History of Indiana

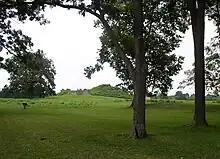
View of Mound A at Angel Mounds

Evidence suggests that after the collapse of the Hopewell, Indiana had a low population until the rise of the Fort Ancient and Mississippian culture around 900 AD. The Ohio River Valley was densely populated by the Mississippians from about 1100 to 1450 AD. Their settlements, like those of the Hopewell, were known for their ceremonial earthwork mounds. Some of these remain visible at locations near the Ohio River. The Mississippian mounds were constructed on a grander scale than the mounds built by the Hopewell. The agrarian Mississippian culture was the first to grow maize in the region. The people also developed the bow and arrow and copper working during this time period.